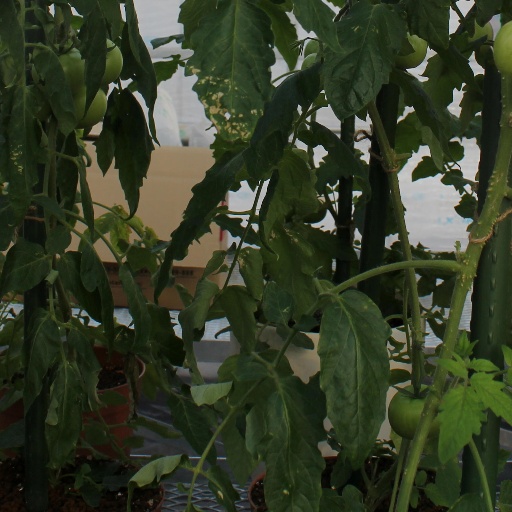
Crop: tomato